FIS Nordic World Ski Championships 1930

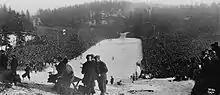

The FIS Nordic World Ski Championships 1930 took place between February 27 and March 1, 1930 in Oslo, Norway at the Holmenkollen.